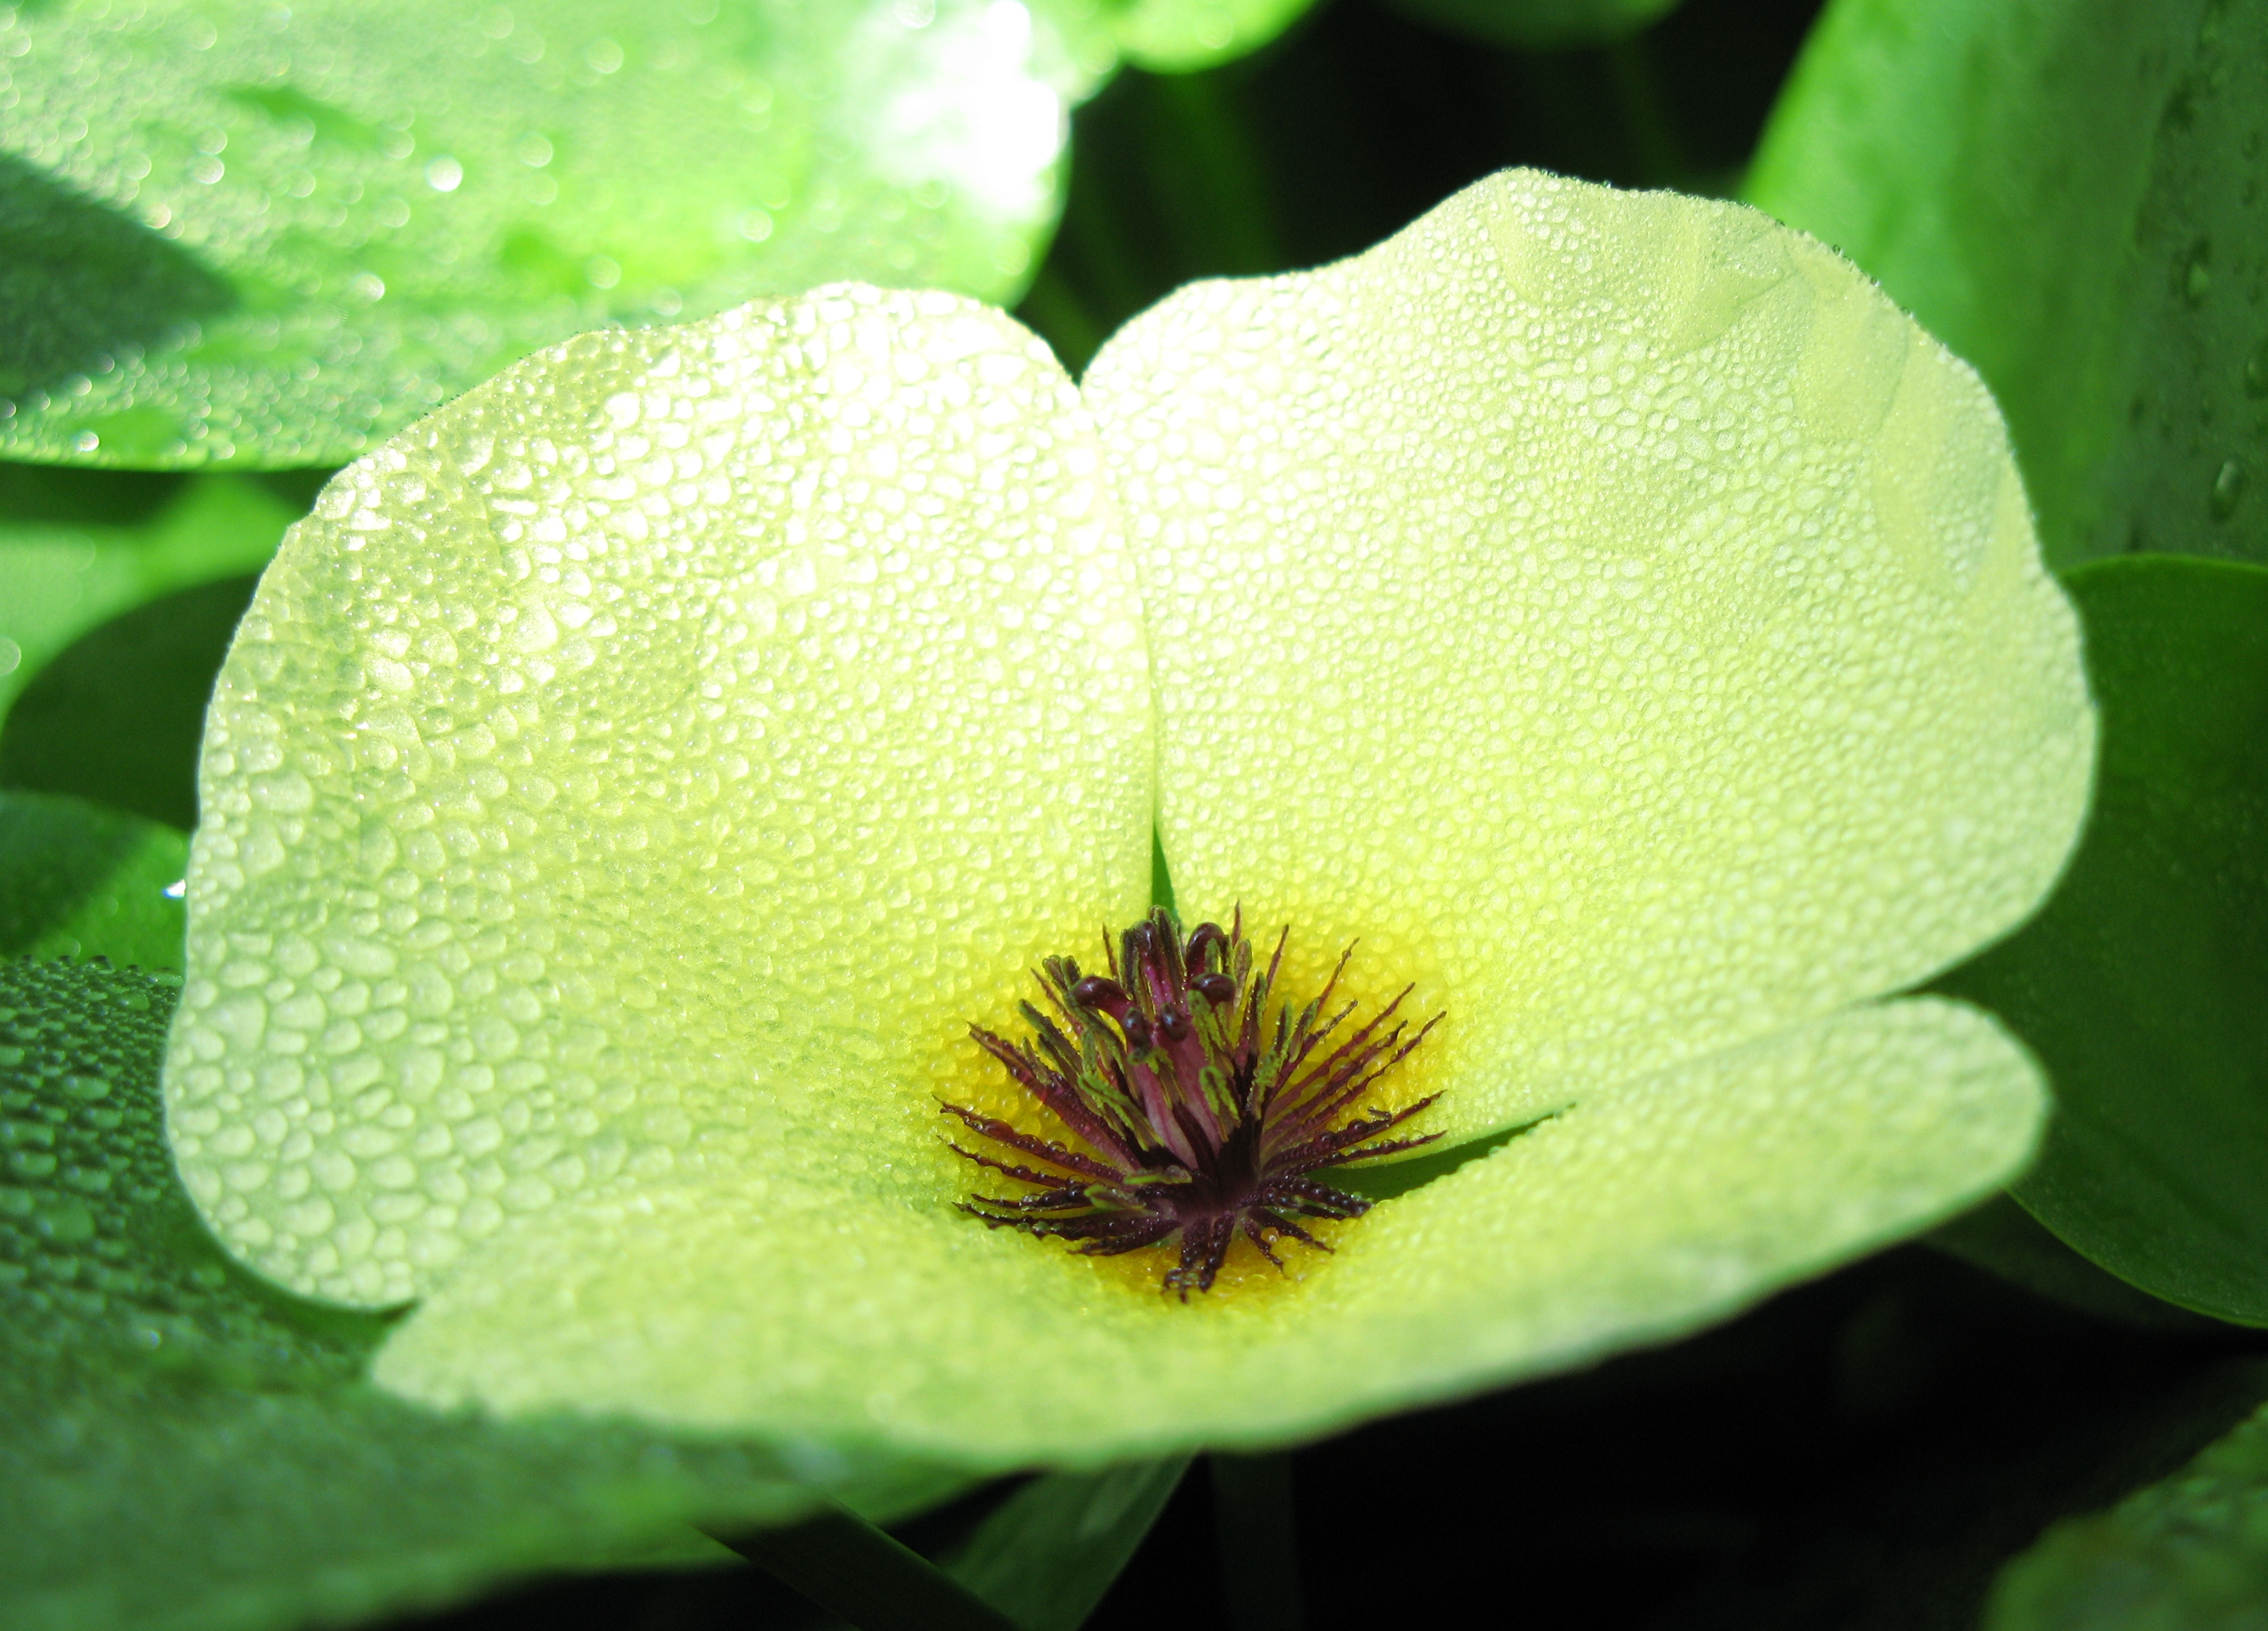
water, plant, photography, leaf, flower, petal, green, high, produce, botany, yellow, flora, wildflower, close up, hires, poppy, hi, res, resolution, nymphoides, g7, hydrocleys, macro photography, taxonomy binomial hydrocleysnymphoides, flowering plant, land plant